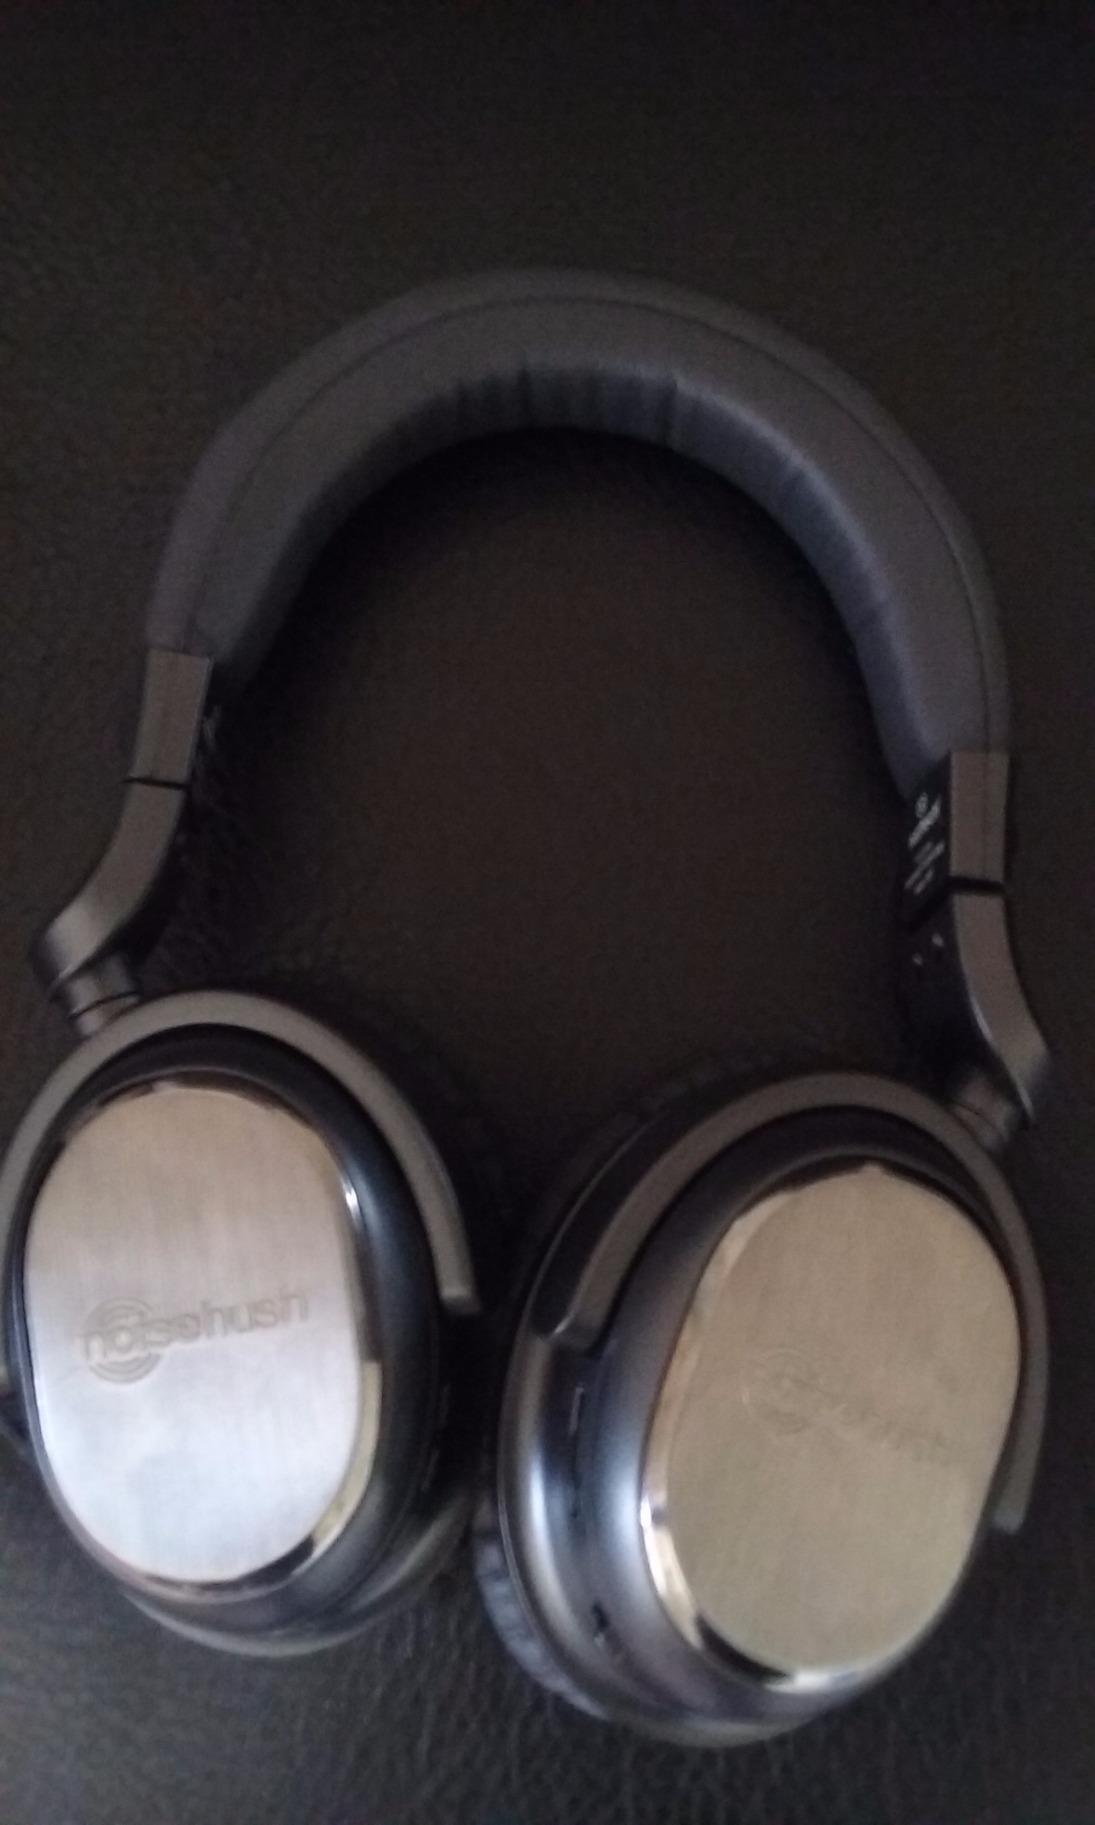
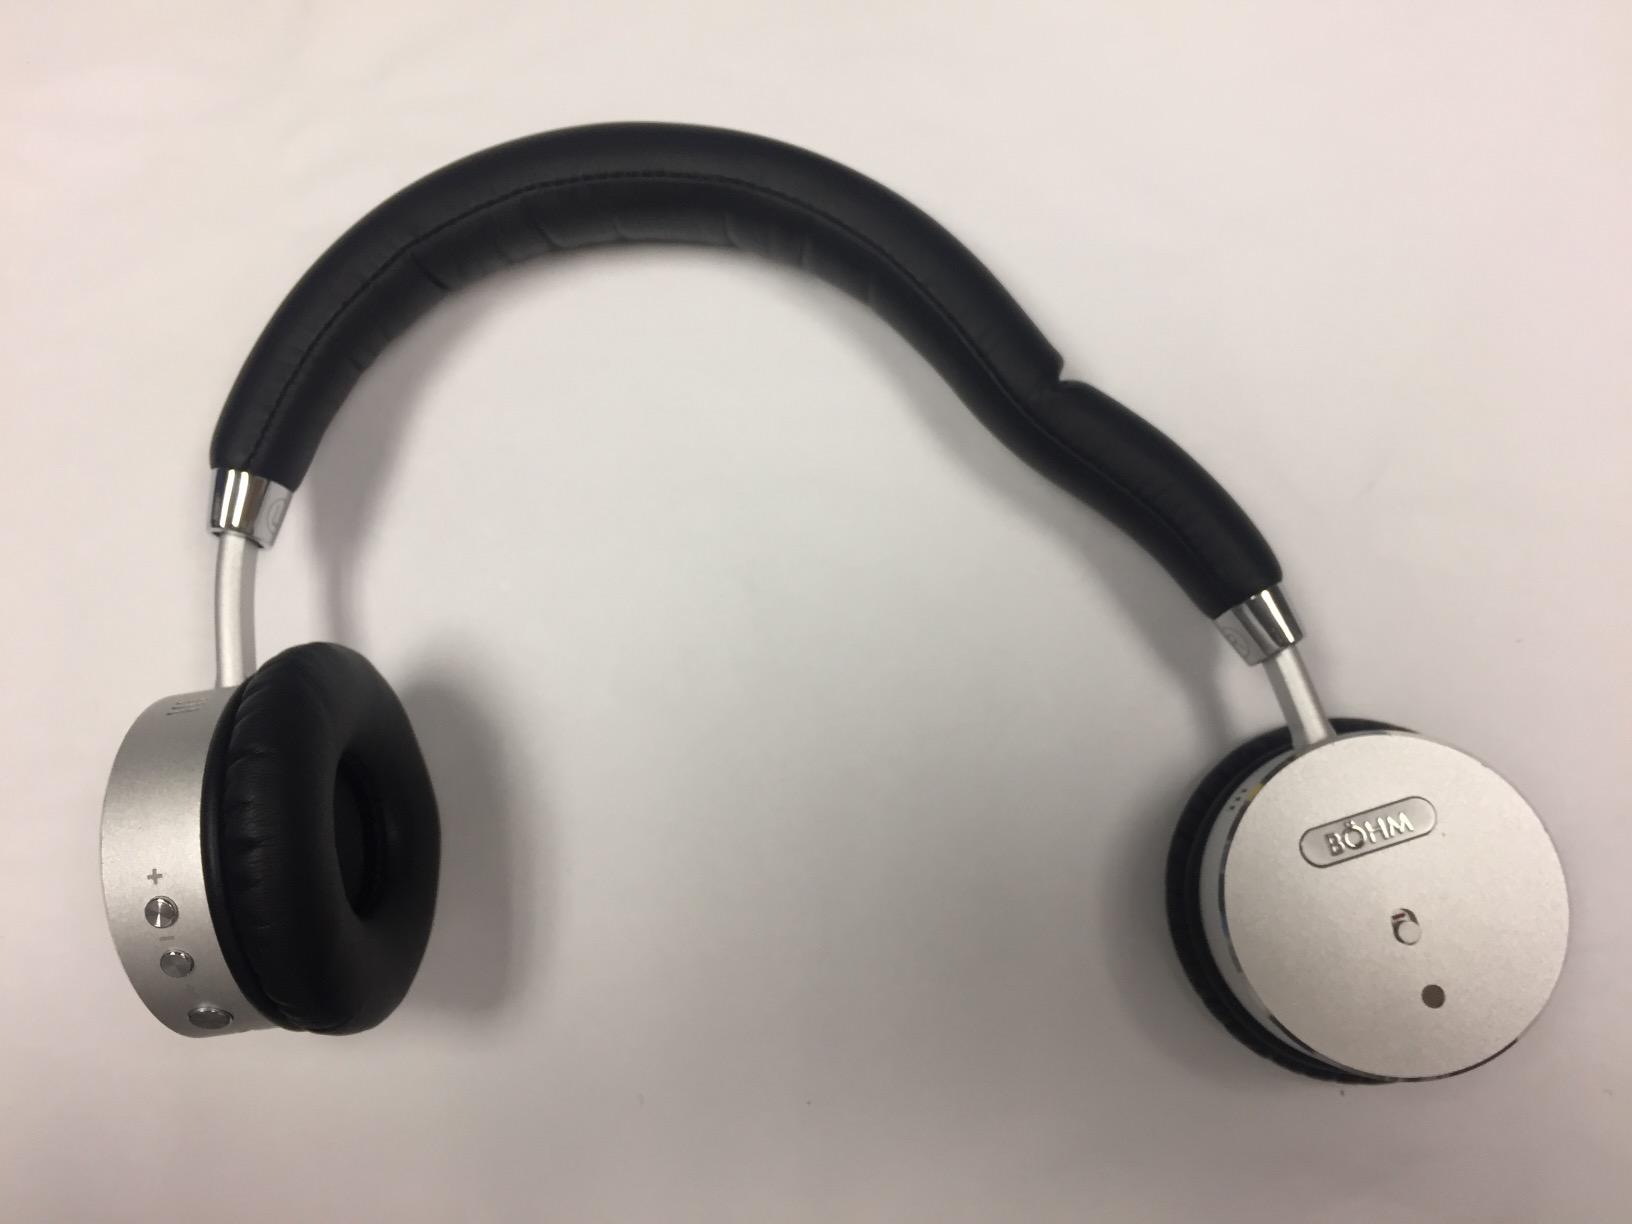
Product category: headphones
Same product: no